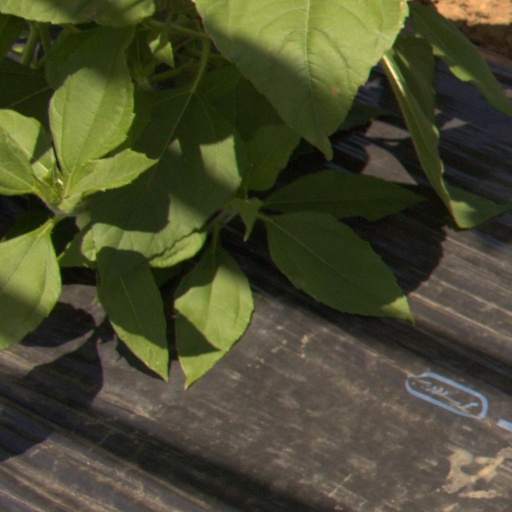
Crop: Jerusalem artichoke